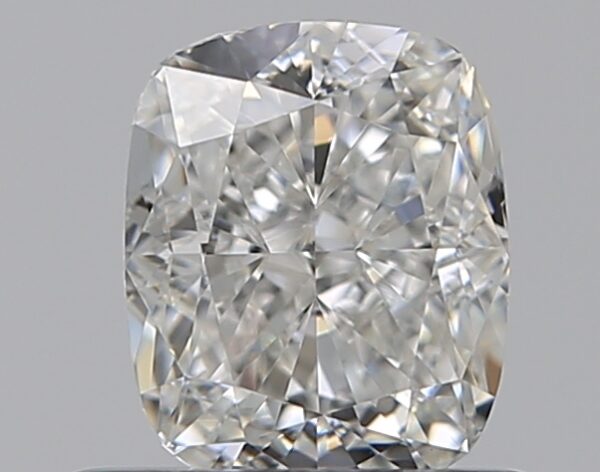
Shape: cushion
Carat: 0.7
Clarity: VS1
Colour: F
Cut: VG
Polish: EX
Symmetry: VG
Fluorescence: N
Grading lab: GIA
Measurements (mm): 5.5 x 4.57 x 3.18